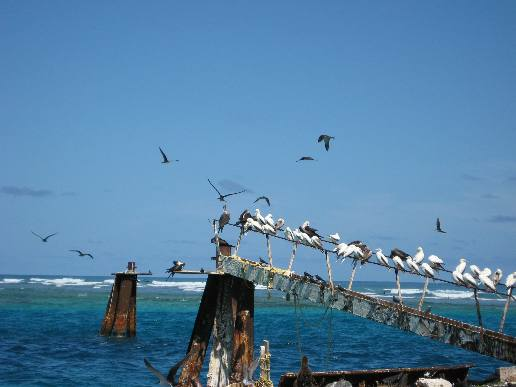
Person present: No